Rodrigues rail

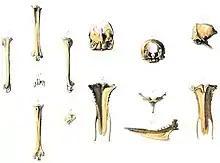
An illustration of bird bones laid out in rows

In 1874, the French zoologist Alphonse Milne-Edwards described subfossil bird bones from Rodrigues he had received via the British ornithologist Alfred Newton, which had been excavated under the supervision of his brother, Colonial Secretary Edward Newton. Milne-Edwards connected Leguat's account with three bones (a sternum, a tarsometatarsus, and a fragmentary skull) found in caves of the Plaine Corail region, Rodrigues. He recognised their similarity to those of the red rail, while noting it supposedly had a straighter beak (as described by Leguat). Milne-Edwards coined the generic name "Erythromachus" from the Greek words , "red", and , "battle" (also translated as "hostile to red"), in reference to its attraction to red objects, and the specific name is in honour of Leguat.